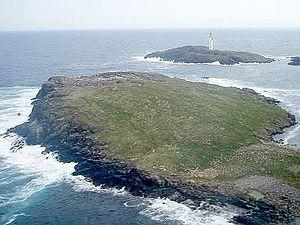
Bound Skerry est une île faisant partie de l'archipel des Skerries extérieures, situé dans les Shetland, en Écosse.